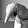
ASL letter: Q